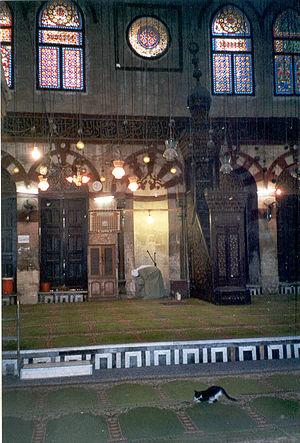
Al-Achraf Sayf ad-Dîn Qa’it Bay fut sultan mamelouk burjites d'Égypte de 1468 à 1496. C'est le règne le plus long pour un sultan mamelouk de la tour. Ce long règne lui a permis de stabiliser l’économie et de consolider les frontières avec l’empire ottoman au nord du sultanat. Son souvenir reste celui d’un grand bâtisseur : Il a laissé son empreinte dans l’architecture de La Mecque, Médine, Jérusalem, Damas, Alep, Alexandrie, et dans tous les quartiers du Caire.
Les sultans mamelouks burjites, burdjites ou bourjites forment la deuxième dynastie de Mamelouks ayant régné en Égypte de 1382 à 1517. On les désigne parfois sous le nom de Mamelouks de la tour parce qu’ils avaient choisi comme résidence une citadelle à l’est du Caire. On les appelle aussi Mamelouks circassiens ou Mamelouks tcherkesses à cause de leurs origines : ce sont des esclaves pris en Circassie, une région du Caucase où vivaient les Tcherkesses. Ils succèdent aux mamelouks bahrites, également connus comme Mamelouks du fleuve parce que leur campement était sur une île du Nil.